Jamie Lee Curtis

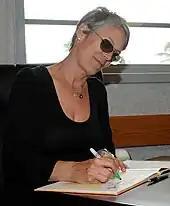

Curtis returned to acting after being cast in June 2007 in Disney's live-action-animated film "Beverly Hills Chihuahua", starring opposite Piper Perabo as one of three live-action characters in the film. She also starred in the 2010 comedy film "You Again", opposite Kristen Bell and Sigourney Weaver. Curtis had voice roles in the animated films "The Little Engine That Could" (2011) and the English language version of "From Up on Poppy Hill" (2013).